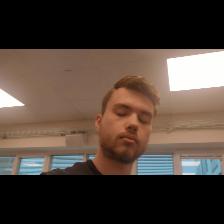
Label: Human